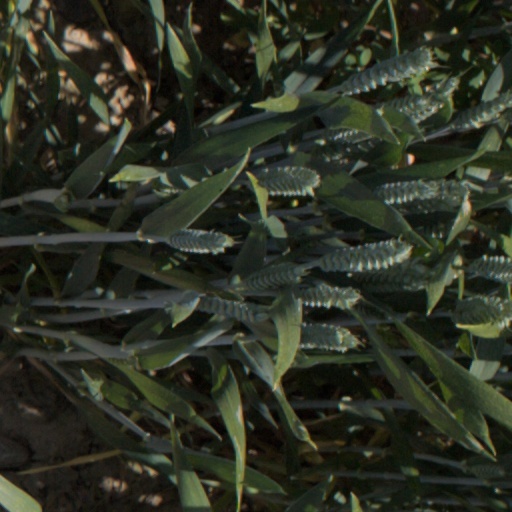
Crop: wheat